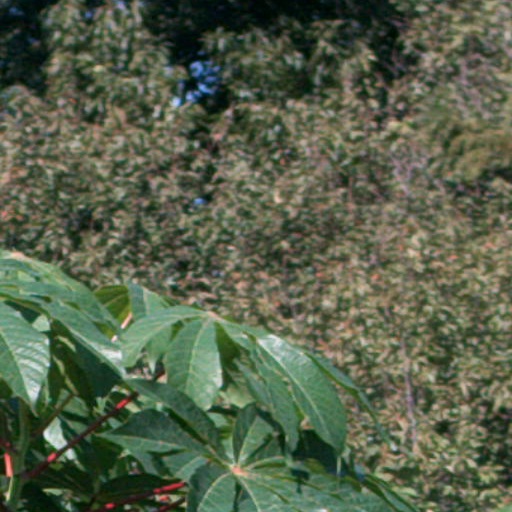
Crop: cassava